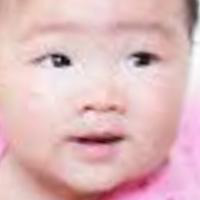
Age group: age 01-10